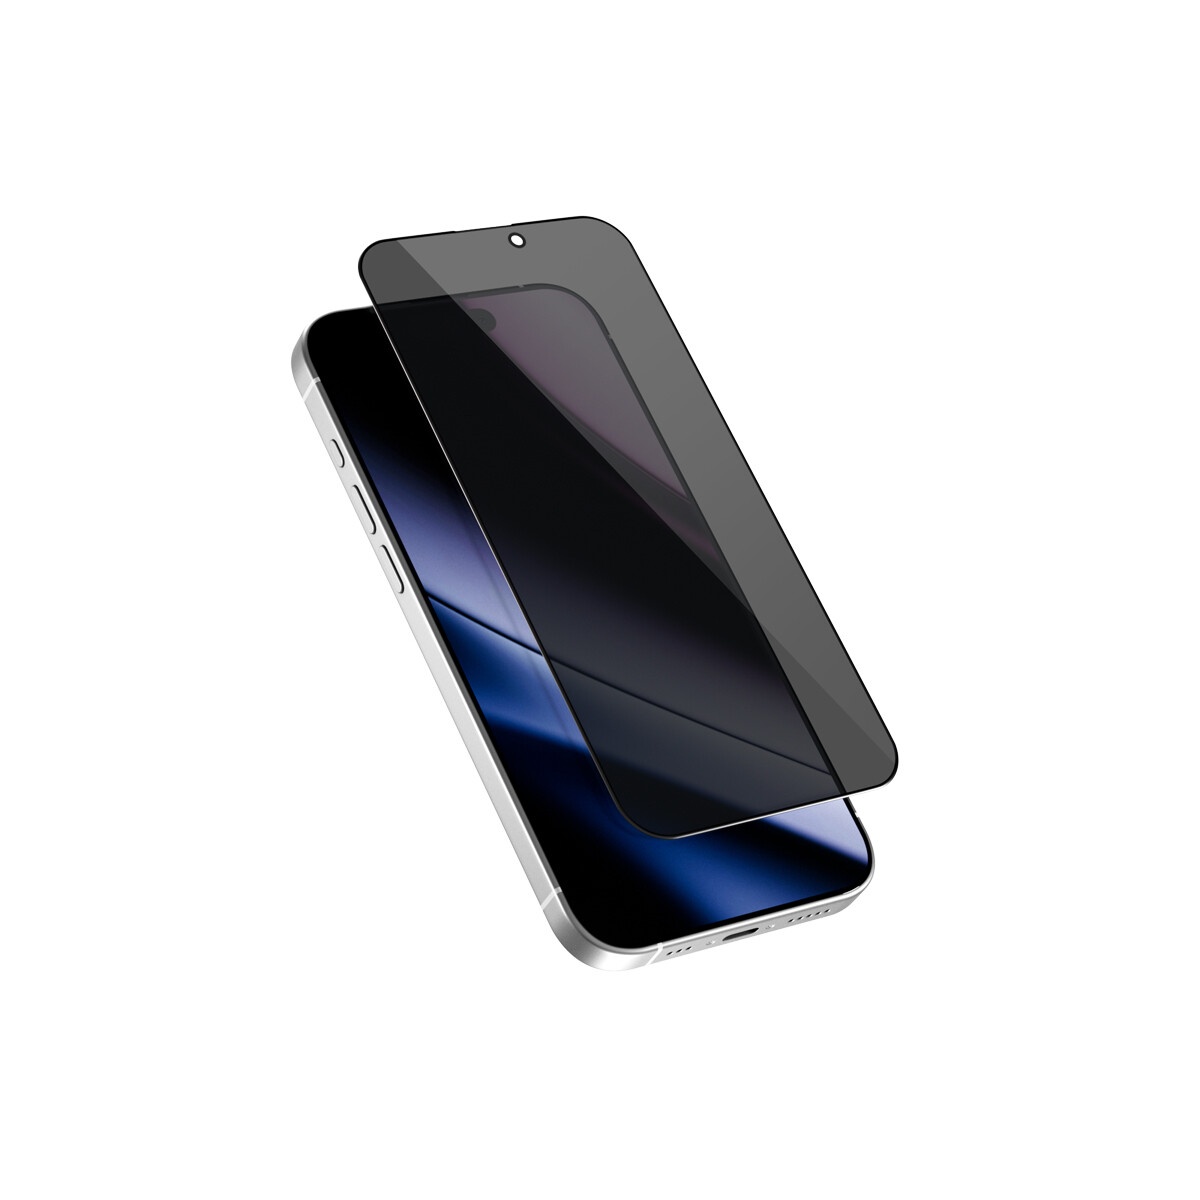
Epico Privacy Glass 3D Ultra-wide Fit for iPhone 17 - with dust-free aplicator
Features Compatibility iPhone 17 Brand compatibility Apple Protector type Privacy screen protector
Brand: Epico
Category: Electronics > Electronics Accessories > Electronics Films & Shields > Privacy Filters